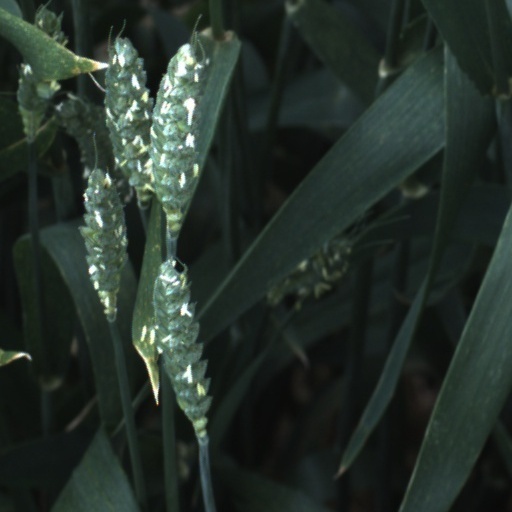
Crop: wheat